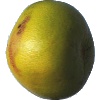
Label: pomelo_sweetie